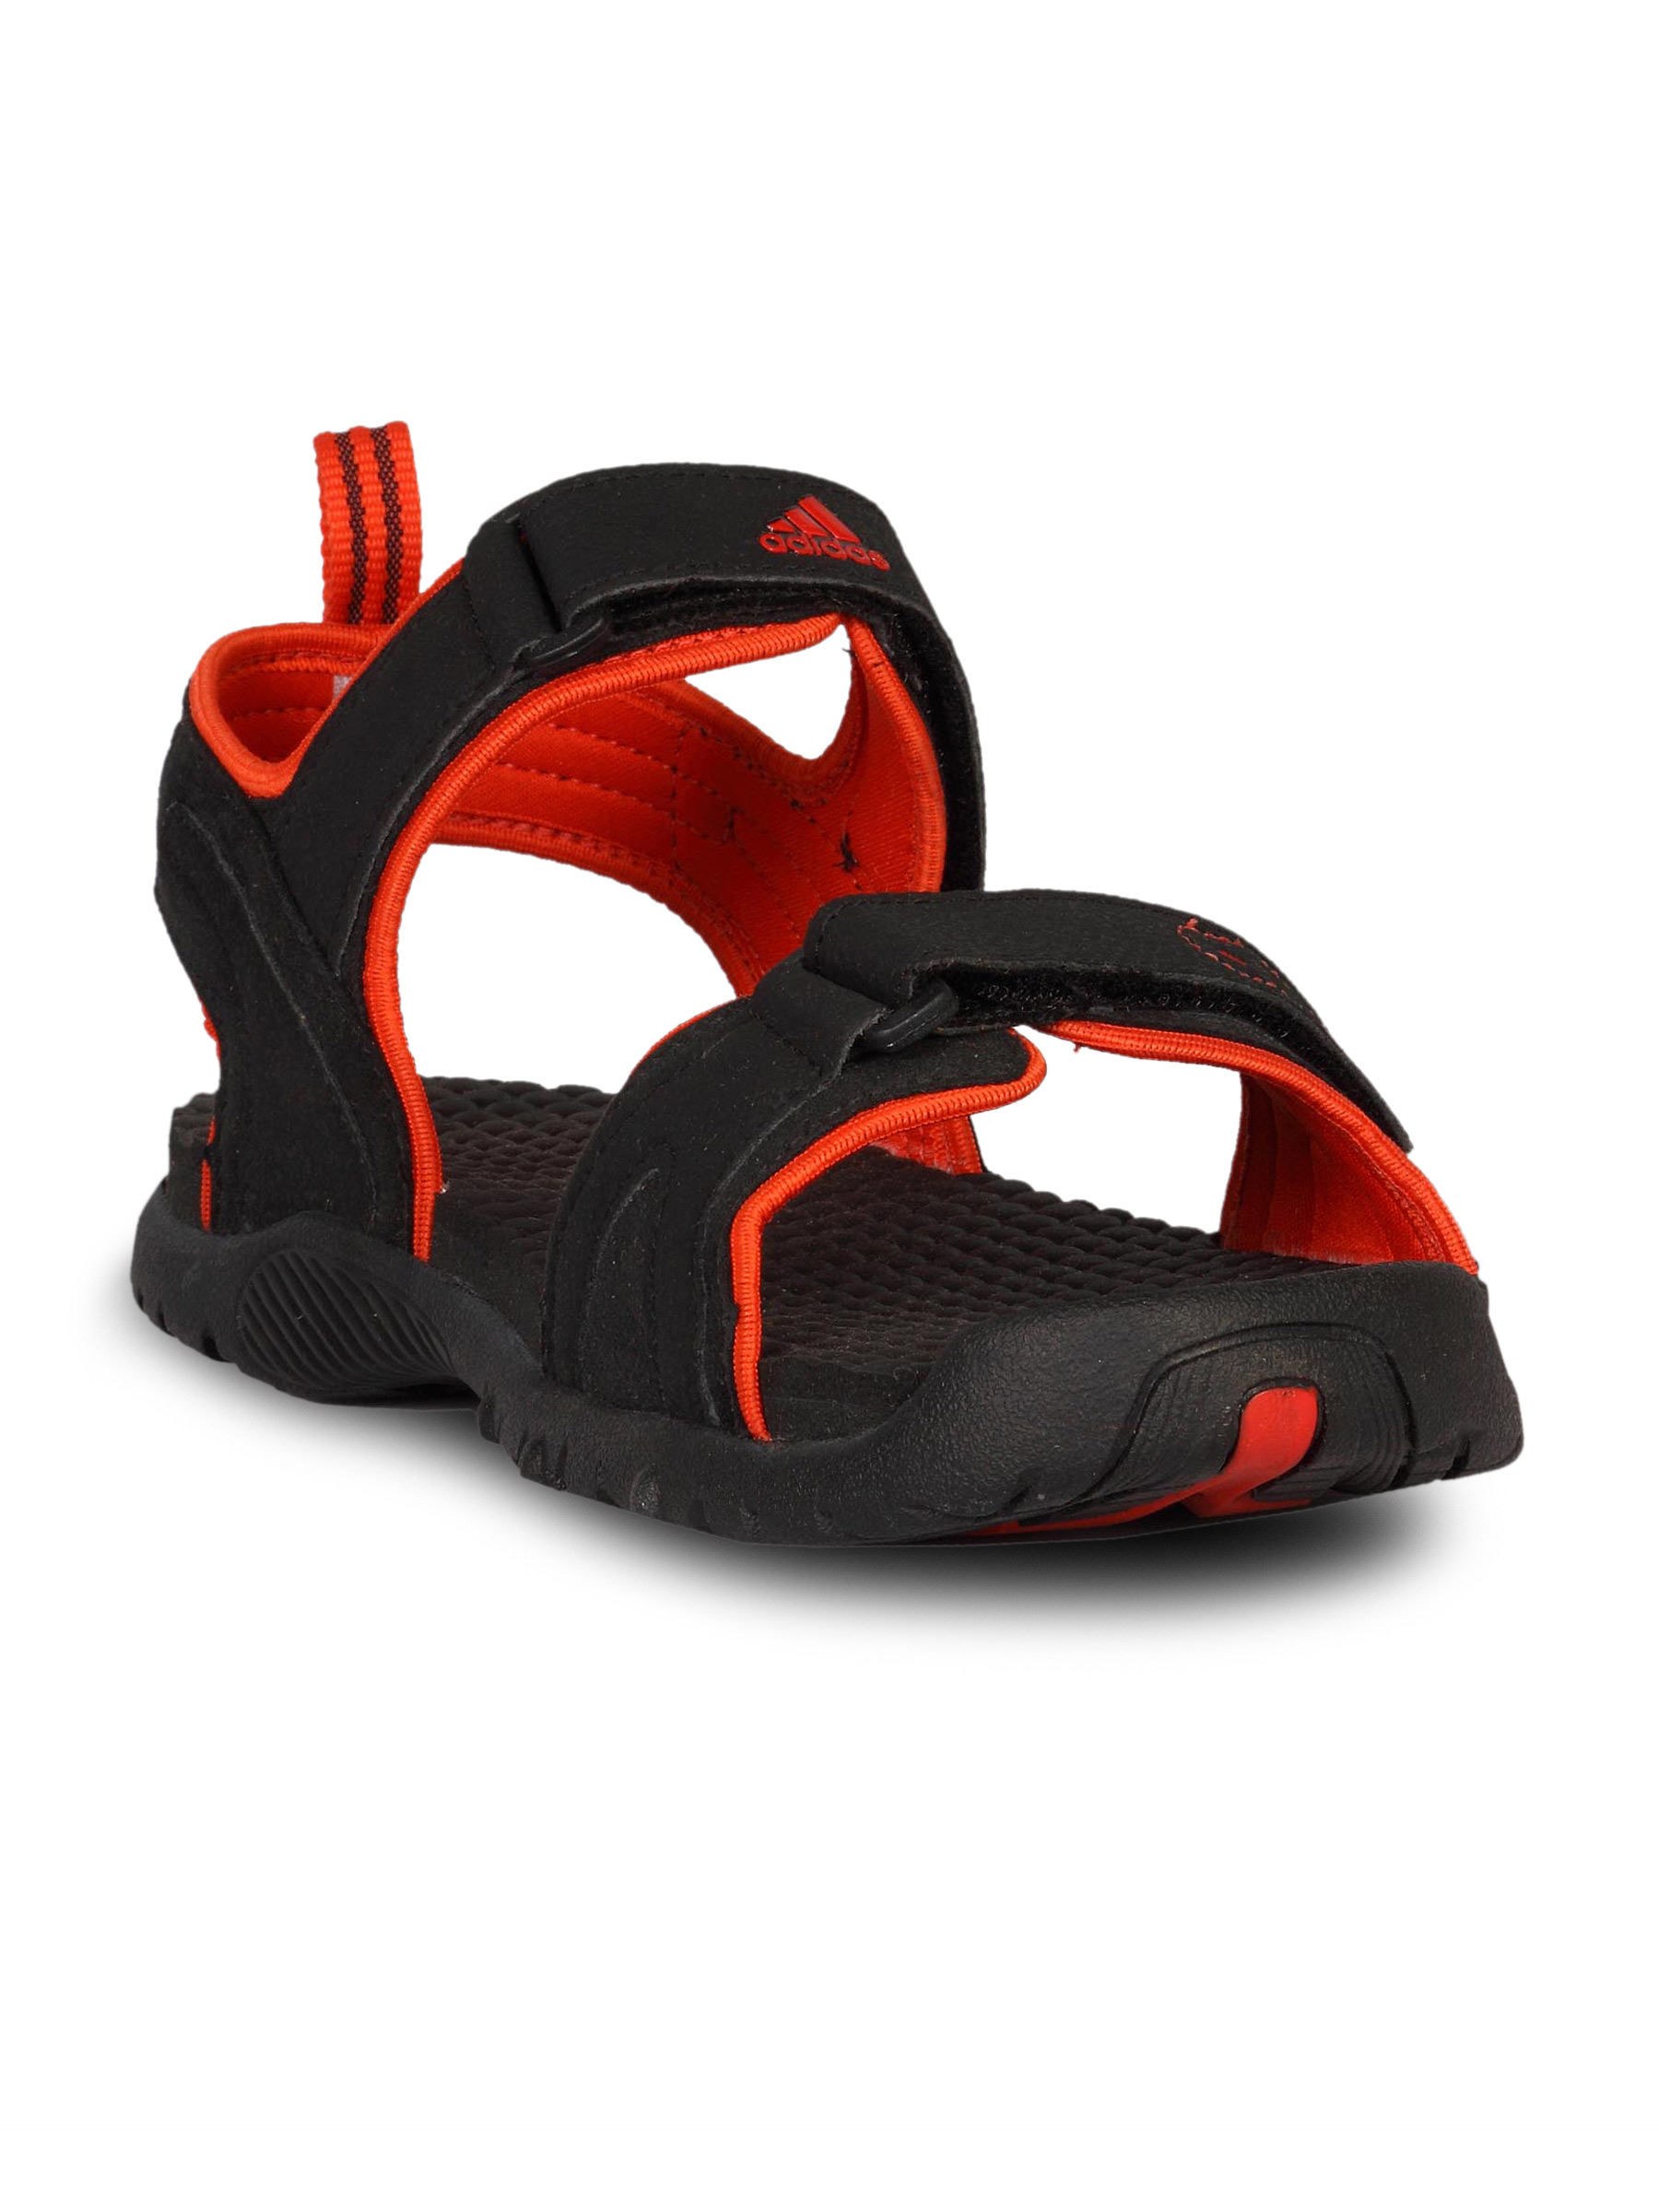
ADIDAS Women Spry Black Red Sandal
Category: Footwear / Shoes / Flats
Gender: Women
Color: Black
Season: Fall 2010
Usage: Casual